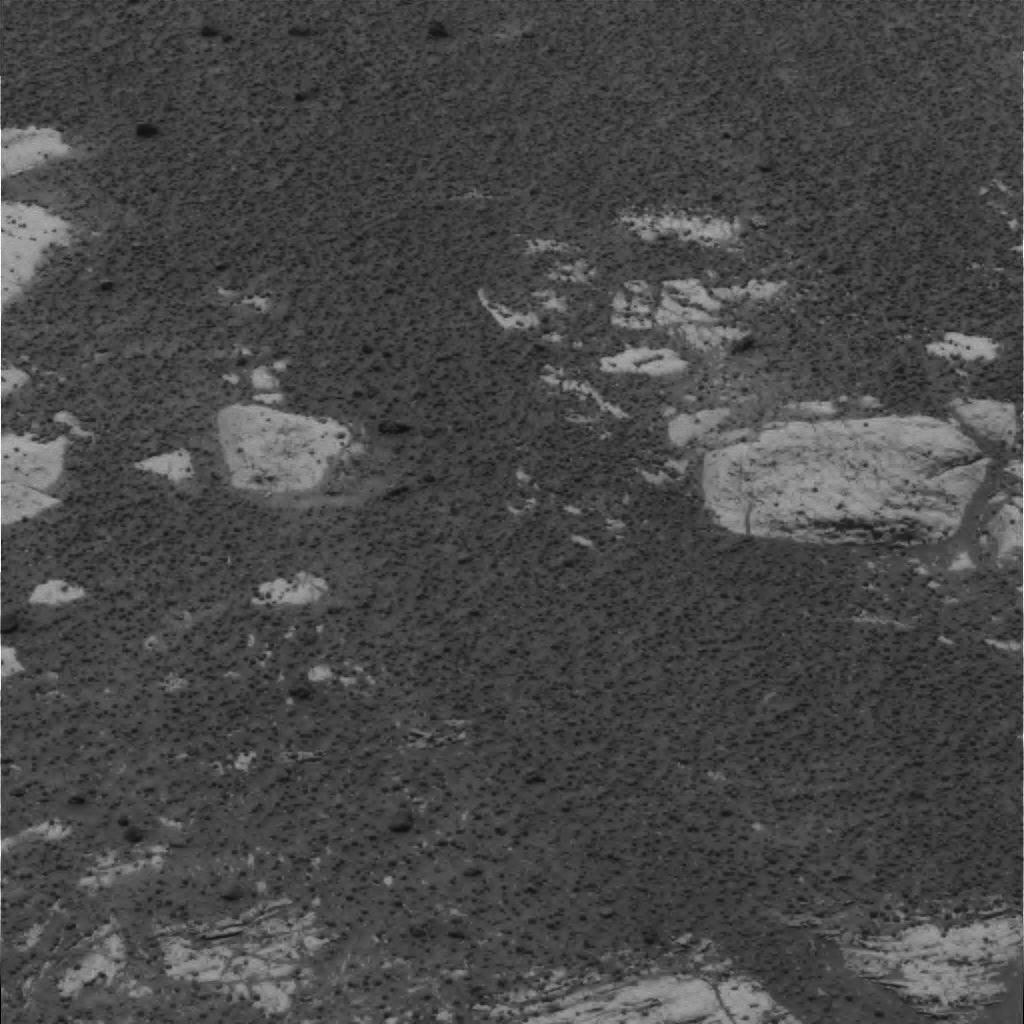
Surface features visible: Rock Outcrops, Rock (Linear Features), Soil, Spherules, Nearby Surface